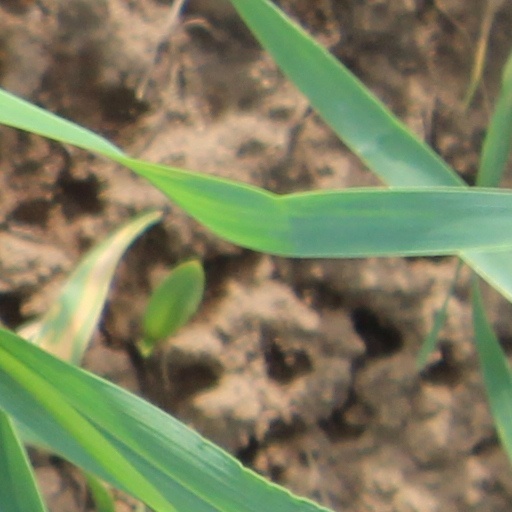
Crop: wheat